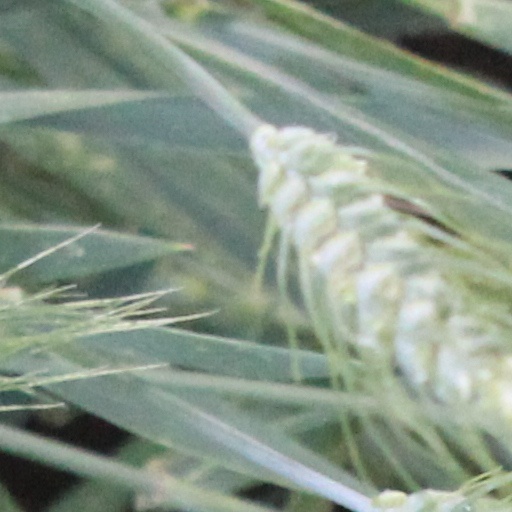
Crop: wheat